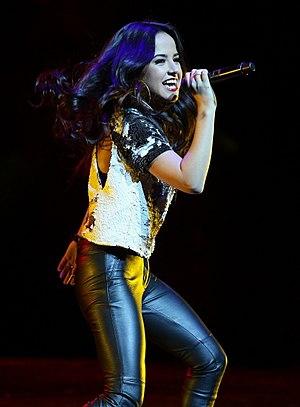
Becky G, de son vrai nom Rebbeca Marie Gomez, née le 2 mars 1997 à Inglewood, en Californie, est une chanteuse, rappeuse, danseuse, auteur-compositrice-interprète et actrice américaine d’origine mexicaine.